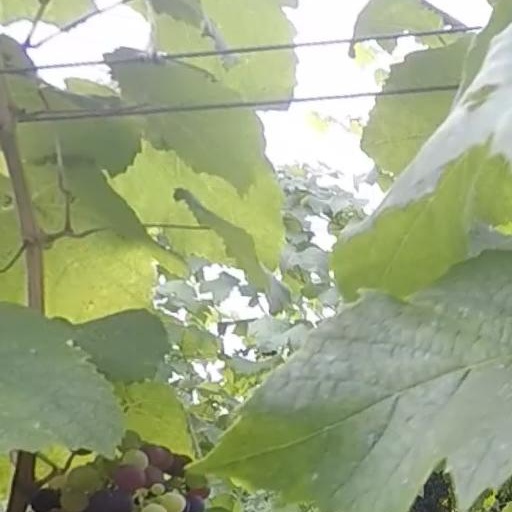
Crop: grape